Museums in Basel

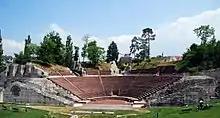
The amphitheater of the open-air museum Augusta Raurica

Opened in 1957, the Roman Museum at Augst (Römermuseum Augst) is an open-air museum on the grounds of the former Roman city of Augusta Raurica, which has been the subject of excavations going back to the Renaissance. The exhibits feature numerous archaeological finds, including the largest silver treasure from Late Antiquity. The adjacent reconstruction of a Roman House (Römerhaus) was a gift of the Basel patron René Clavel while the museum and the entire archaeological park constitute a departmental division of Basel-Country. Located in the Brüglinger Plateau, the Mill Museum (Mühlemuseum) of the Christoph Merian Foundation is housed in the water mill of the former Brüglingen farming estate. The structure was converted into a museum in 1966 and presents the history of the mill and the work of millers from the Bronze Age up to the 20th century. The mill is still functional, allowing periodic demonstrations of the operational sequence from the water-powered mill wheel to the rotating millstone.